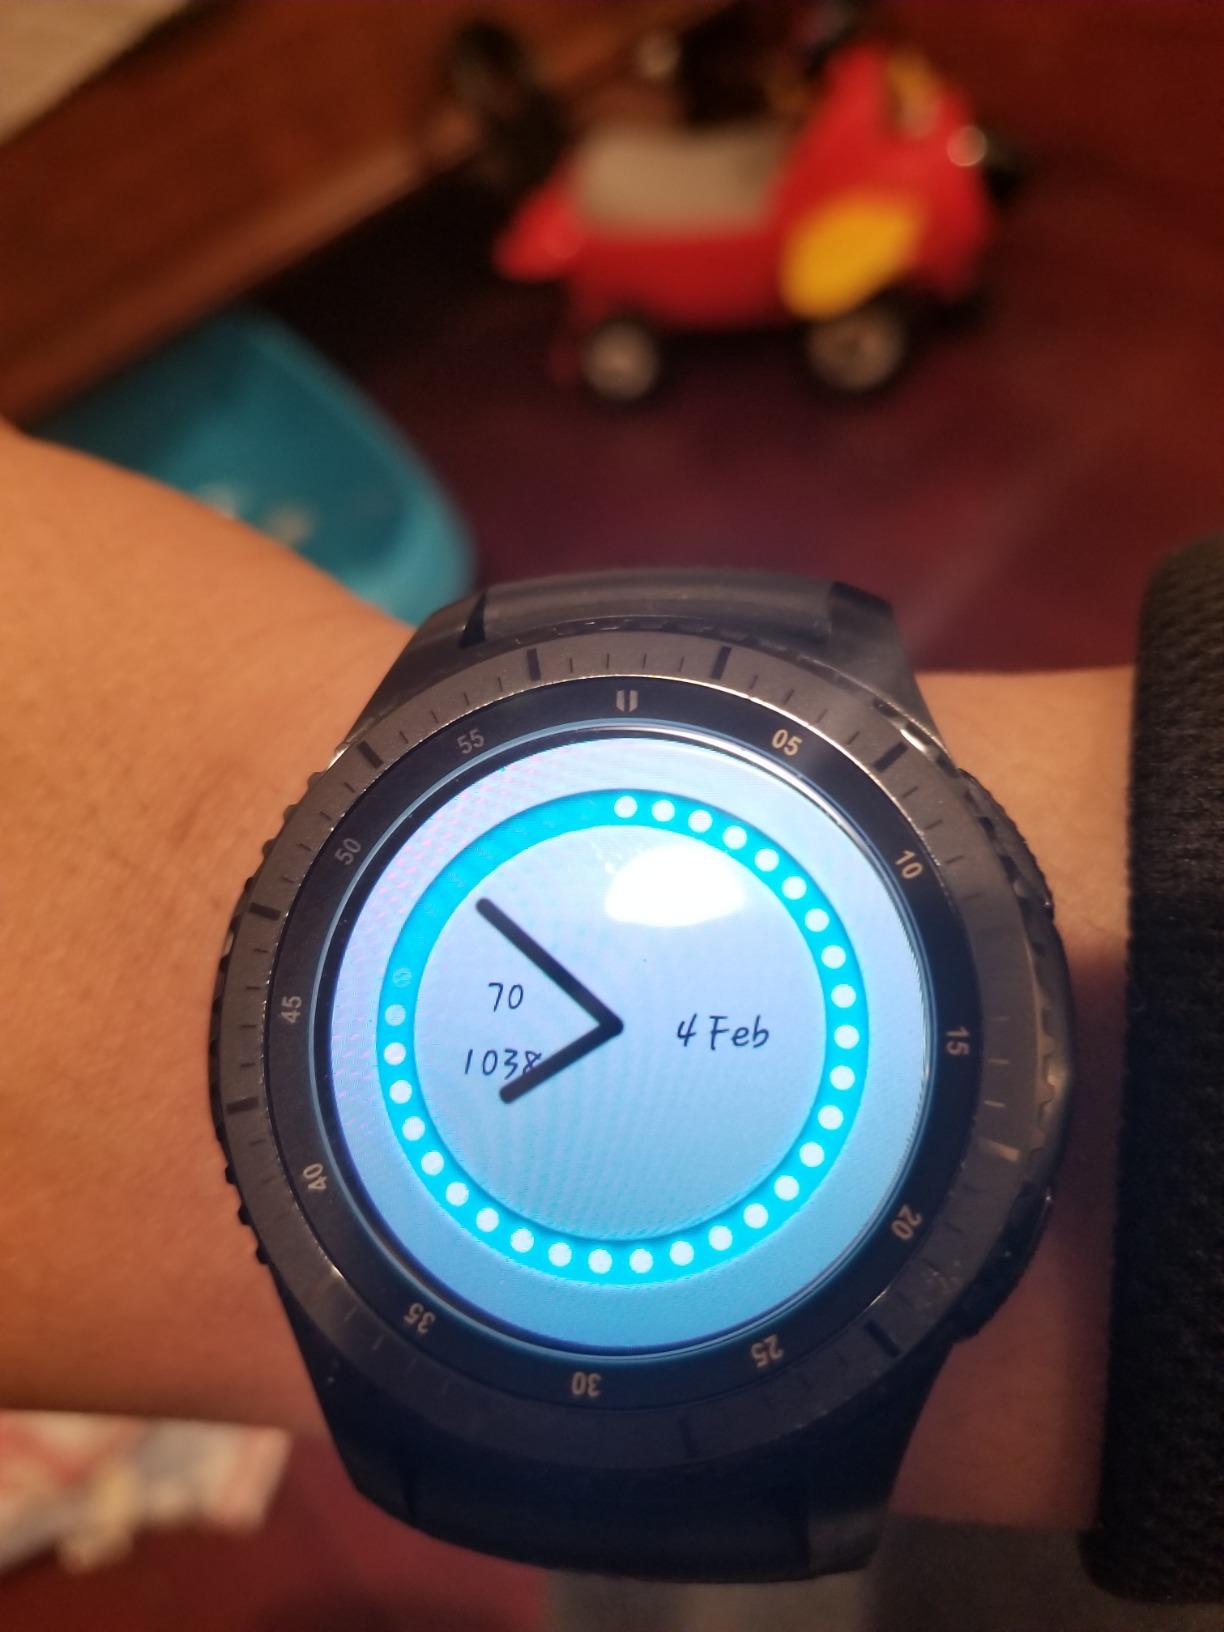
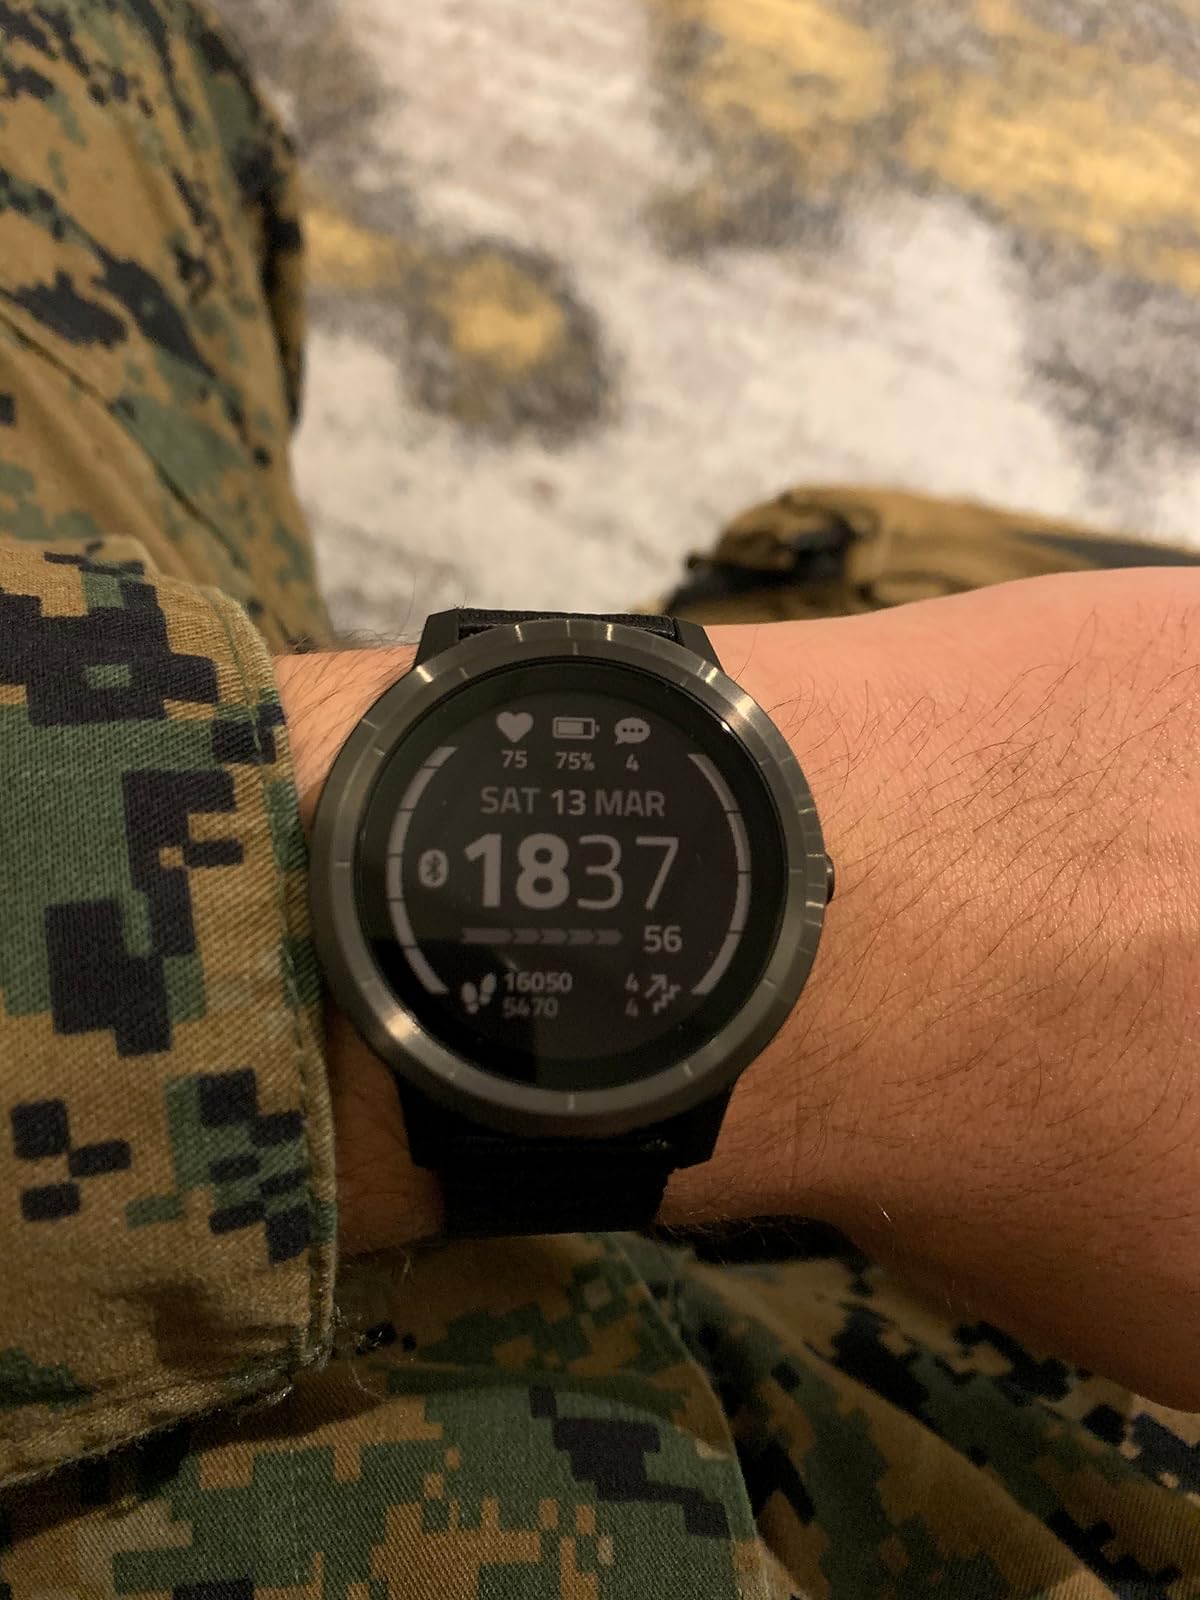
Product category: smartwatch
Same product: no